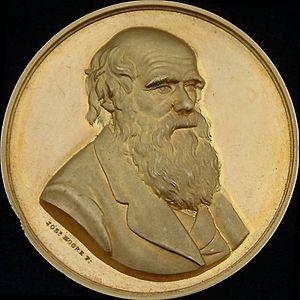
La médaille Darwin est attribuée par la Royal Society un an sur deux à un biologiste ou à un couple de biologistes. Cette récompense vise à distinguer des recherches dans un domaine de la biologie sur lequel Charles Darwin a travaillé.